Isabel Richey

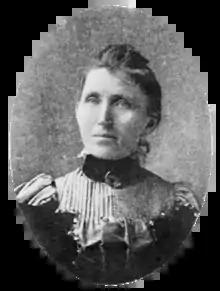
author photograph from "When Love Is King" (1900)

Isabel Richey (Grimes; June 16, 1858 – November 13, 1910) was an American poet of the long nineteenth century. She was "perhaps the first woman in Nebraska to publish books of poetry".